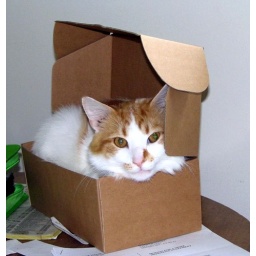
cat in a box